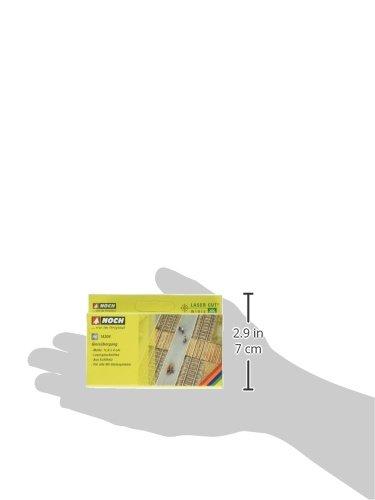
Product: Noch 14304 Level Crossing Wooden H0 Scale Model Kit
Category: Toys & Games | Hobbies | Trains & Accessories | Accessories | Scenery
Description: Great Condition.
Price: $12.36
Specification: ProductDimensions:0.6x3.9x2.8inches|ItemWeight:0.32ounces|ShippingWeight:0.32ounces(Viewshippingratesandpolicies)|DomesticShipping:ItemcanbeshippedwithinU.S.|InternationalShipping:ThisitemcanbeshippedtoselectcountriesoutsideoftheU.S.LearnMore|ASIN:B009RJ14B4|Itemmodelnumber:14304|Manufacturerrecommendedage:14yearsandup